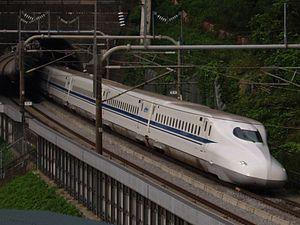
Le Shinkansen série N700 est une rame automotrice à grande vitesse utilisée sur les lignes Shinkansen Tōkaidō, Sanyō et Kyūshū au Japon.